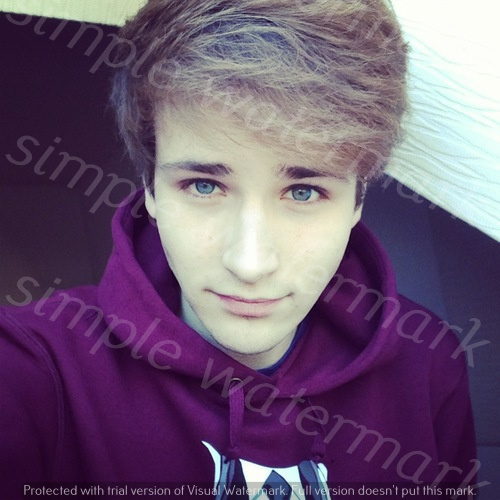
Label: Watermark